Elizabeth Ann Whitney

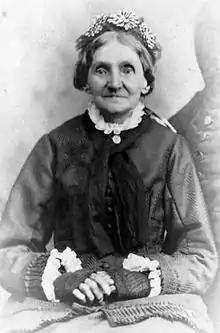
ca. 1870

Elizabeth Ann Smith Whitney (December 26, 1800 – February 15, 1882) was an early Latter Day Saint leader, and wife to Newel K. Whitney, another early Latter Day Saint leader. She went by her middle name, Ann.